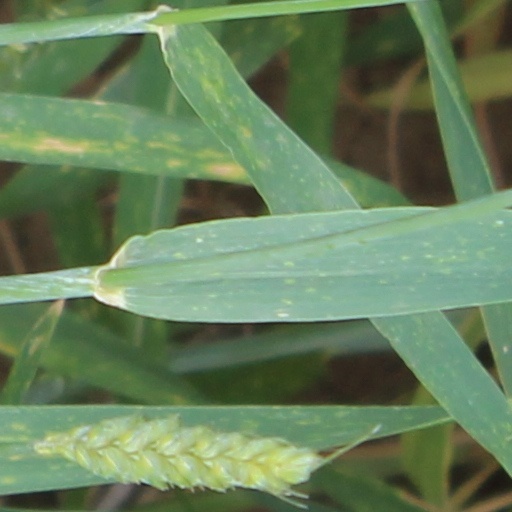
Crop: wheat